Ceuta

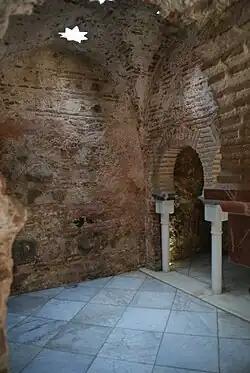
The Arab Baths of Ceuta, built between the 11th and 13th centuries

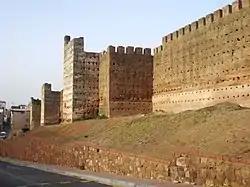
The Marinid Walls, built by order of Abu Sa'id Uthman II in 1328

Vandals, probably invited by Count Boniface as protection against the empress dowager Galla Placidia, crossed the strait near Tingis around 425 and swiftly overran Roman North Africa. Their king, Gaiseric, focused his attention on the rich lands around Carthage; although the Romans eventually accepted his conquests and he continued to raid them anyway, he soon lost control of Tingis and Septem in a series of Berber revolts. When Justinian decided to reconquer the Vandal lands, his victorious general Belisarius continued along the coast, making Septem a westernmost outpost of the Byzantine Empire around 533. Unlike the former ancient Roman administration, however, Eastern Rome did not push far into the hinterland and made the more defensible Septem their regional capital in place of Tingis.